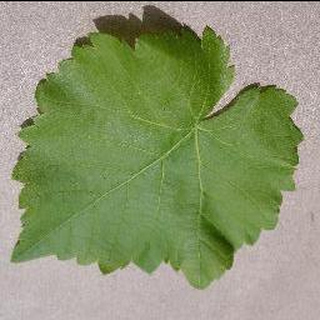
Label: healthy_grape